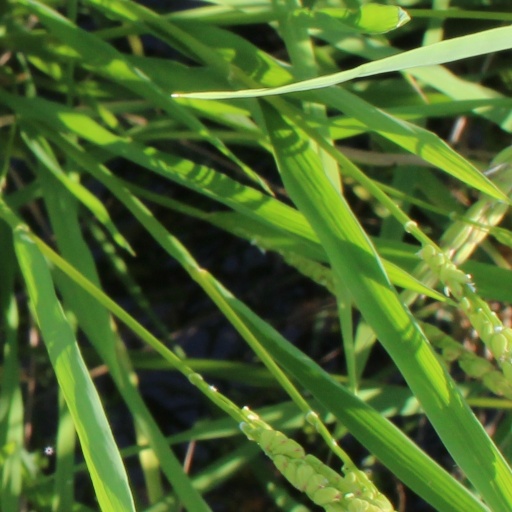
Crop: rice